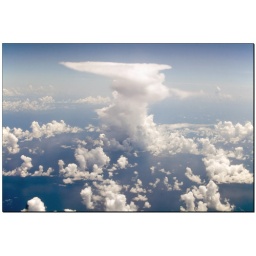
Taken from the window of an airplane at 33.000 feet somewhere over the Atlantic Ocean - not far away from Barbados.